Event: Nepal Earthquake
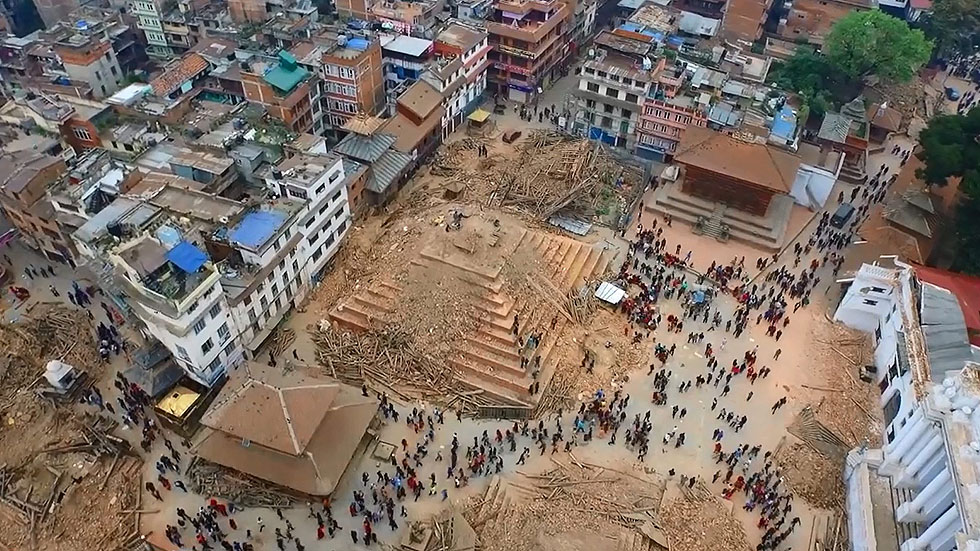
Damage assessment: damage